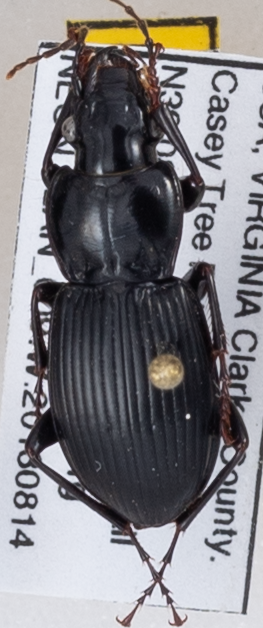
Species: Cyclotrachelus sigillatus
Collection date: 2018-08-14
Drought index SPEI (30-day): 2.09
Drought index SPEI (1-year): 1.69
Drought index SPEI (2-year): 1.498